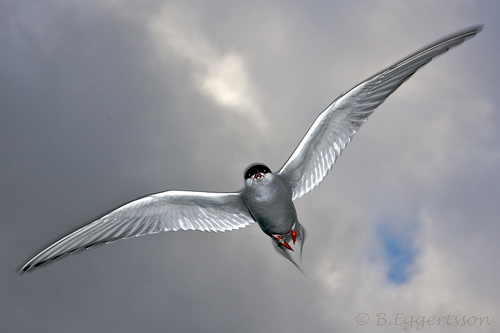
this bird has a black mask, orange feet and dark tipped wings on a mostly white body.
a large grey bird with white under its wings and a black crown.
a larger gray and white bird with a black crown.
this long winged bird has a white belly and breast, and a black head.
this bird's white wings have a very broad wingspan, although its head is very small compared to the rest of its body.
this bird has wings that are white and has orange feetthe wingspan of this bird is huge compared to it's small body.
this bird is white with black on the head and has a very short beak.
the bird has webbed feet and two very large wingbars.
this bird is white with black and has a very short beak.
Species: Artic Tern